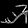
Label: Sandal